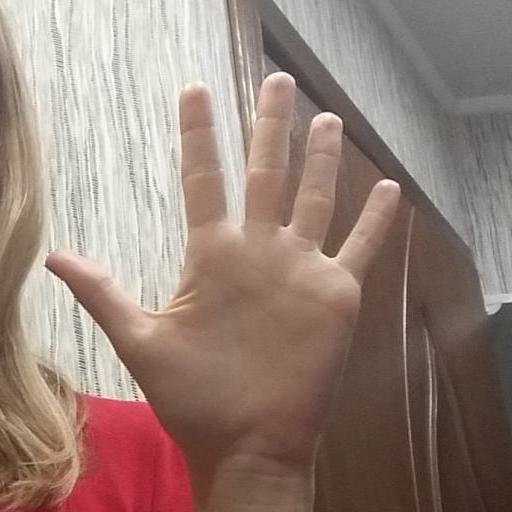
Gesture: palm